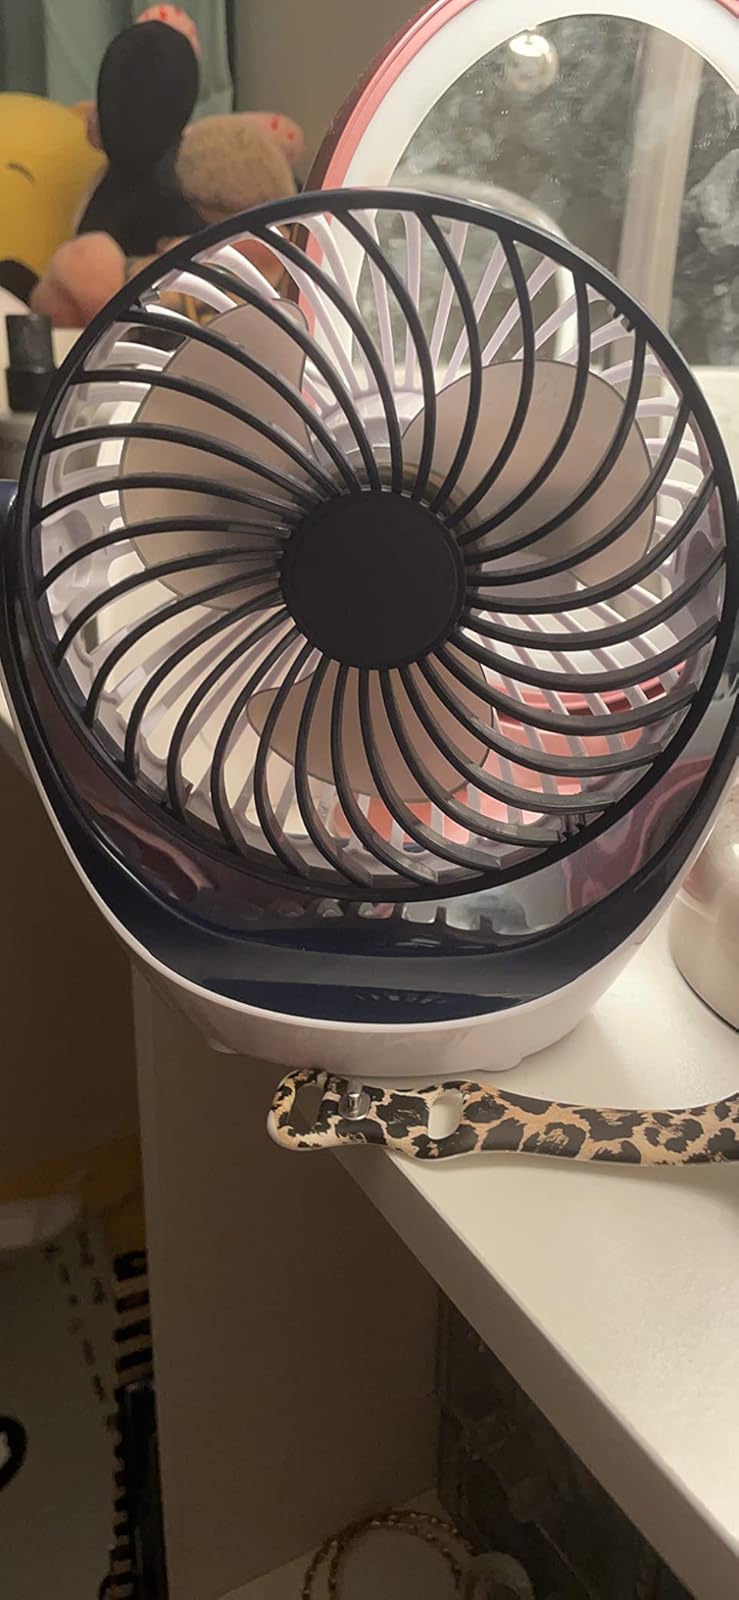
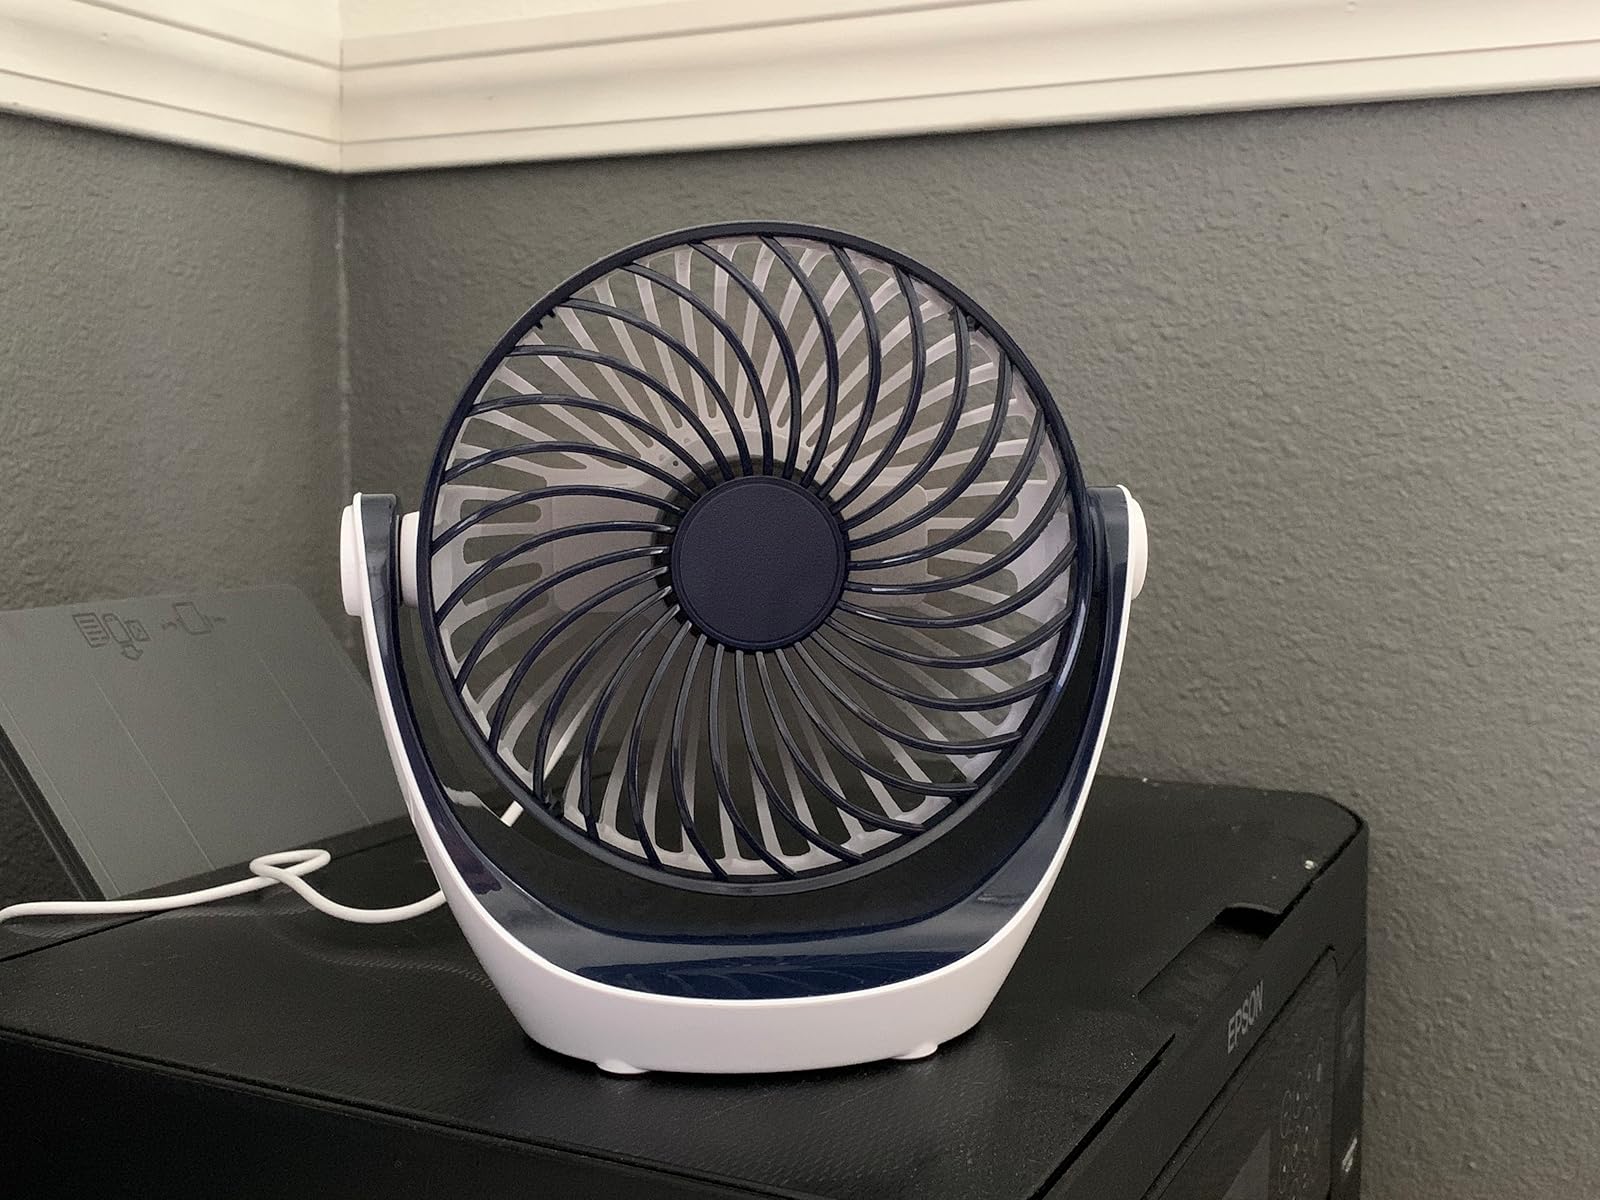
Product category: fan
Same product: yes